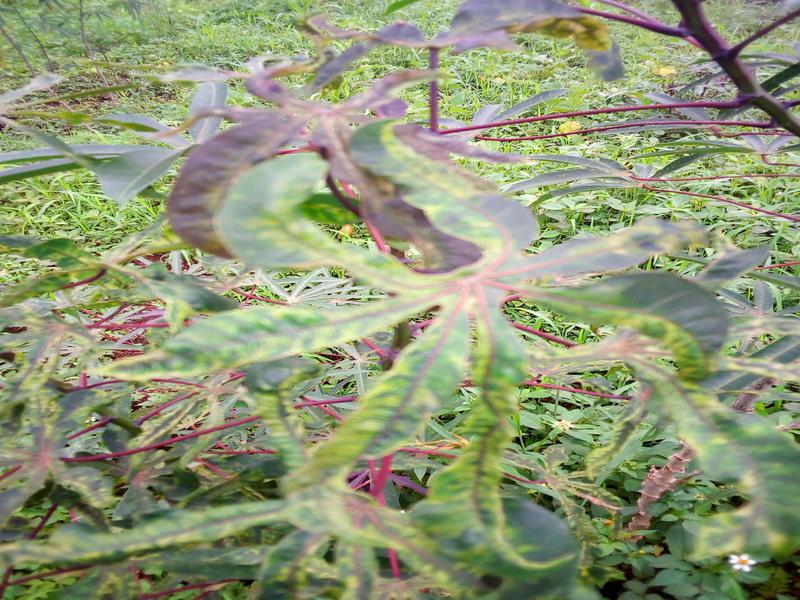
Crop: cassava
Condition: mosaic_disease